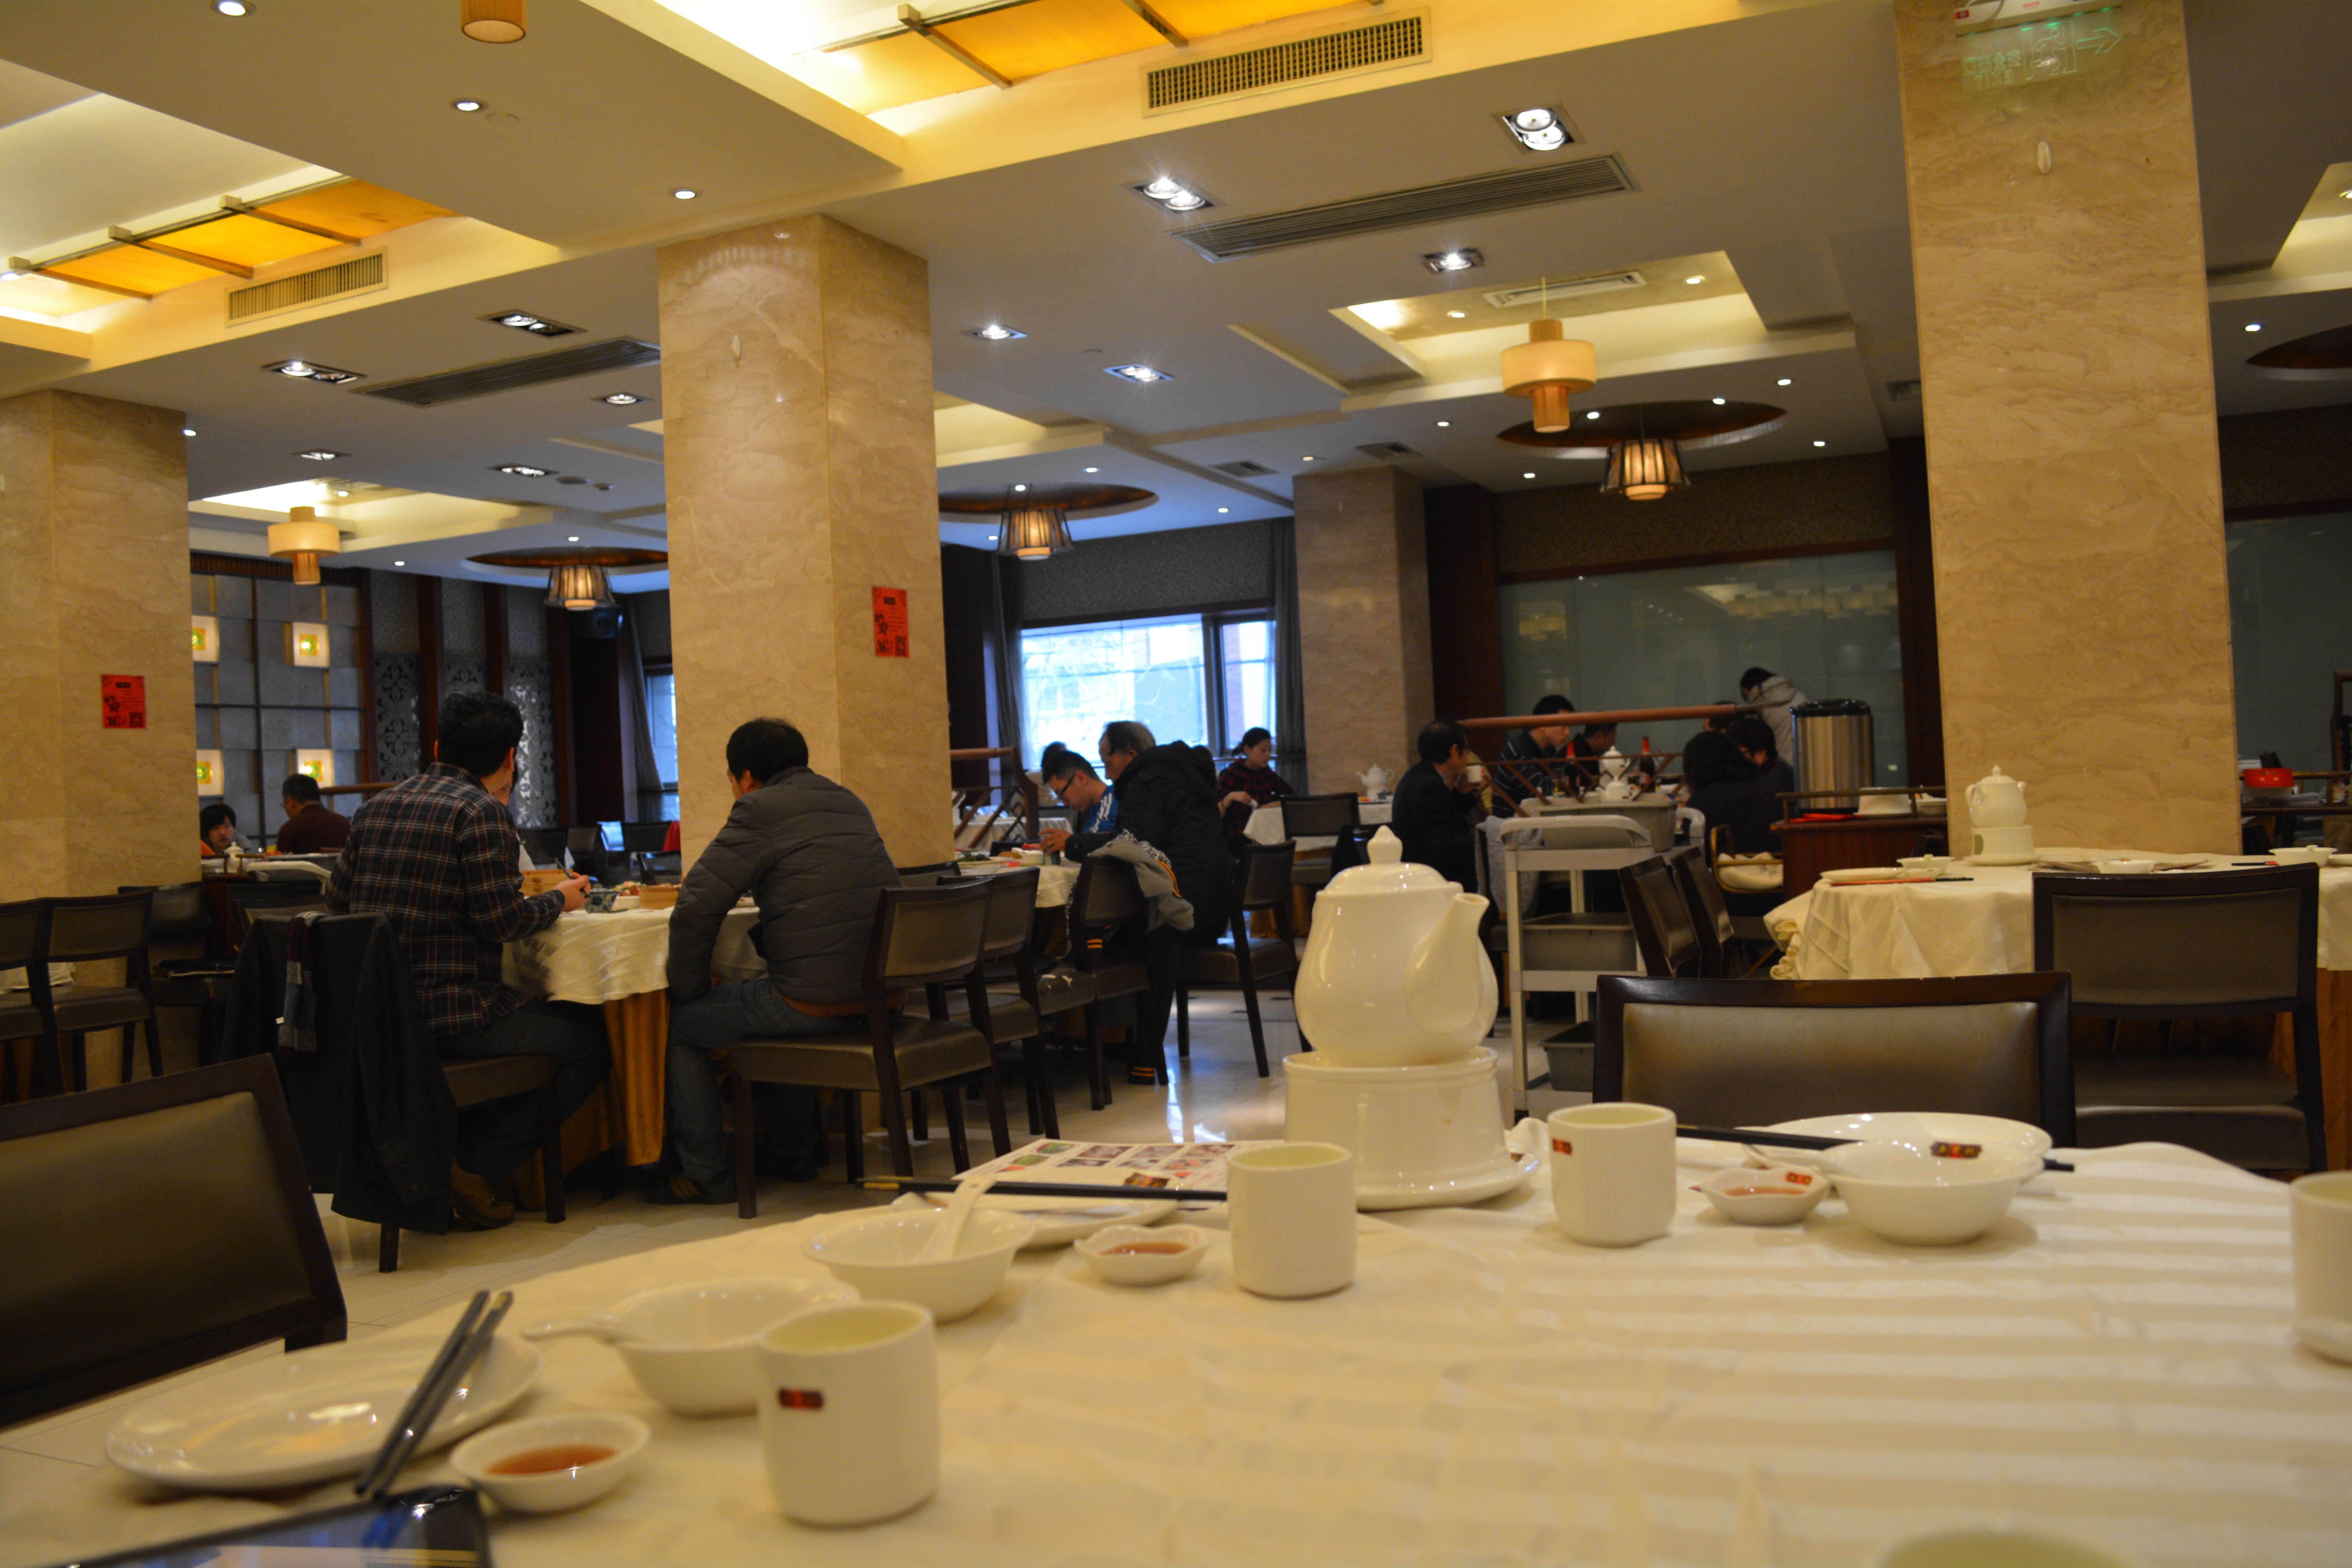
restaurant, meal, lunch, interior design, design, cafeteria, food court